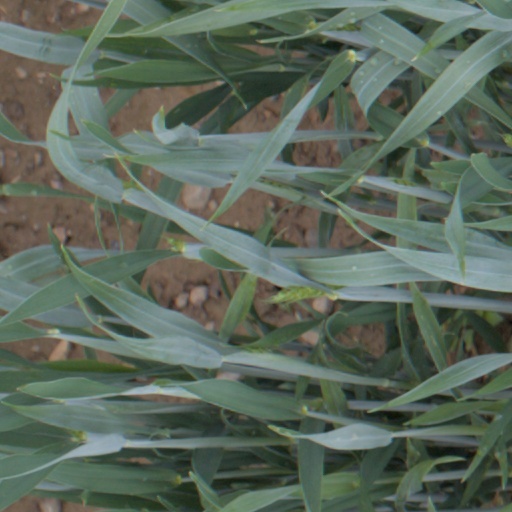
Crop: wheat